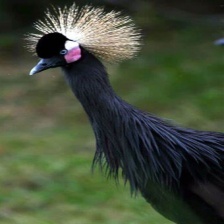
Species: AFRICAN CROWNED CRANE
Scientific name: BALEARICA REGULORUM
ImageNet parent category: crane